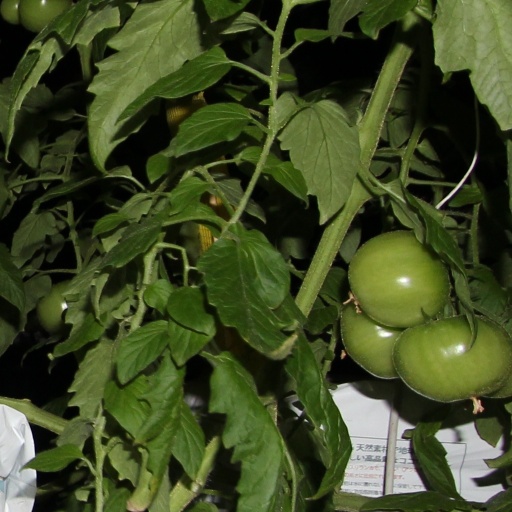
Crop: tomato